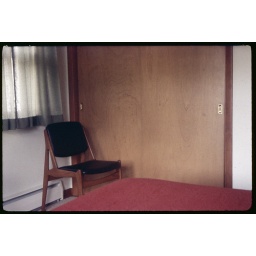
Master bedroom in the house on Grove Street, Normal, IL, July 1968.